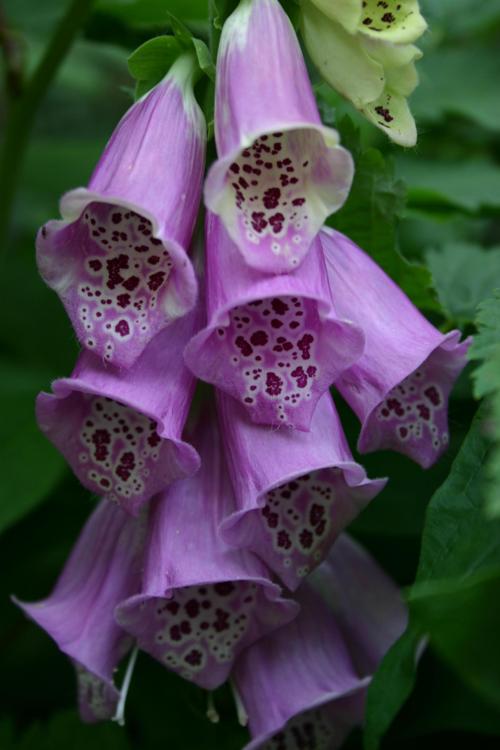
Label: foxglove